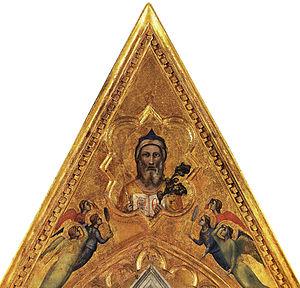
Éternel et Anges est une peinture attribuée à Giotto par le musée d'art de San Diego la conservant. Elle serait la cimaise du centre du polyptyque Baroncelli toujours exposé dans la chapelle Baroncelli de la basilique Santa Croce de Florence.
Le Polyptyque Baroncelli est un retable polyptyque datant de 1328 longtemps attribuée à Giotto avec une tendance plus actuelle à Taddeo Gaddi. Il est exposé dans son emplacement d'origine de la chapelle Baroncelli de la basilique Santa Croce, à Florence. Il porte le texte OPUS MAGISTRI JOCTI.
Cette page est une liste des œuvres de Giotto, plus précisément Giotto di Bondone ou Ambrogiotto di Bondone, peintre, un sculpteur et architecte italien du Trecento, dont les œuvres sont à l'origine du renouveau de la peinture occidentale. C'est l'influence de sa peinture qui va provoquer le vaste mouvement de la Renaissance à partir du siècle suivant.